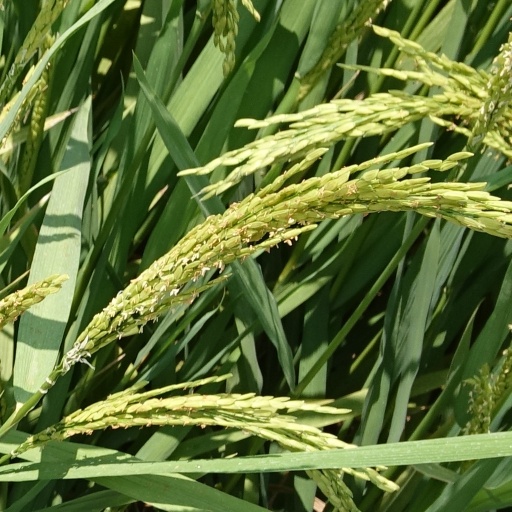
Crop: rice